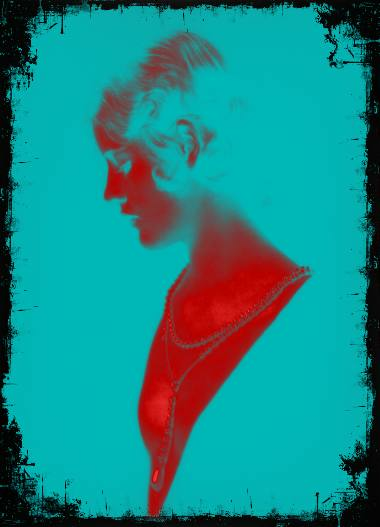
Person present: Yes